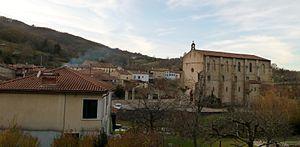
Pailhès (Ariège)
Pailhès est une commune française située dans le département de l'Ariège, en région Occitanie.